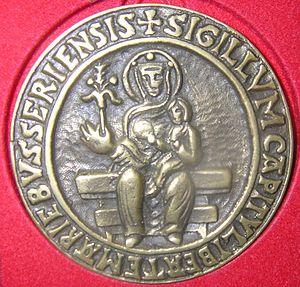
Bouxières-aux-Dames est une commune française située dans le département de Meurthe-et-Moselle en région Grand Est. Ses habitants sont appelés les Bouxiérois.
Un sceau, ou un scel, est une empreinte destinée à garantir l'authenticité d'un document ou d'une information, et à rendre évidente son éventuelle divulgation ou son altération. Le terme désigne également l'objet, la matrice qui permet de réaliser cette empreinte.
L'abbaye Notre-Dame de Bouxières est une ancienne abbaye bénédictine fondée par saint Gauzelin, évêque de Toul, au Xᵉ siècle, à Bouxières-aux-Dames, dans le département de Meurthe-et-Moselle.